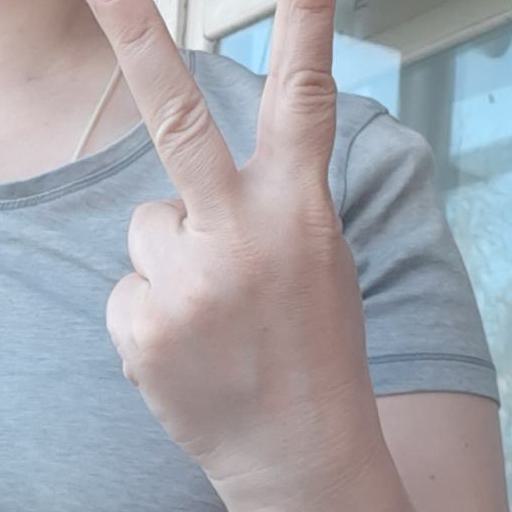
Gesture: peace_inverted